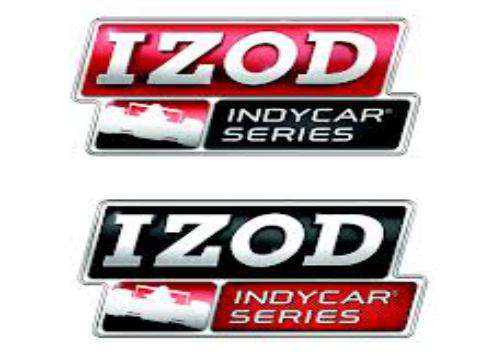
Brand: Izod
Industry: Clothes